Burrell Foley Fischer

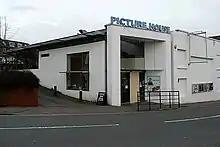
Exeter Picture House

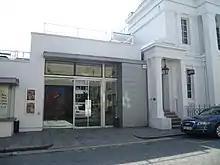
Almeida Theatre in 2016

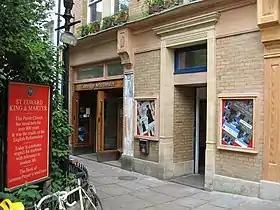
Cambridge Arts Theatre - new side entrance

The practice was originally formed as a partnership between John Burrell and Mark Foley in 1982, with Stefanie Fischer becoming a Partner in 1985. It was incorporated as a Limited Liability Partnership in July 2001; Aidan Ridyard joined as a Member in 2014. The current Members of the LLP are John Burrell and Aidan Ridyard; Stefanie Fischer and Mark Foley remain consultants to the practice.